Open source

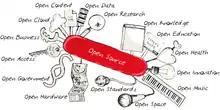
Open-source model application domains

Social and political views have been affected by the growth of the concept of open source. Advocates in one field often support the expansion of open source in other fields. But Eric Raymond and other founders of the open-source movement have sometimes publicly argued against speculation about applications outside software, saying that strong arguments for software openness should not be weakened by overreaching into areas where the story may be less compelling. The broader impact of the open-source movement, and the extent of its role in the development of new information sharing procedures, remain to be seen.